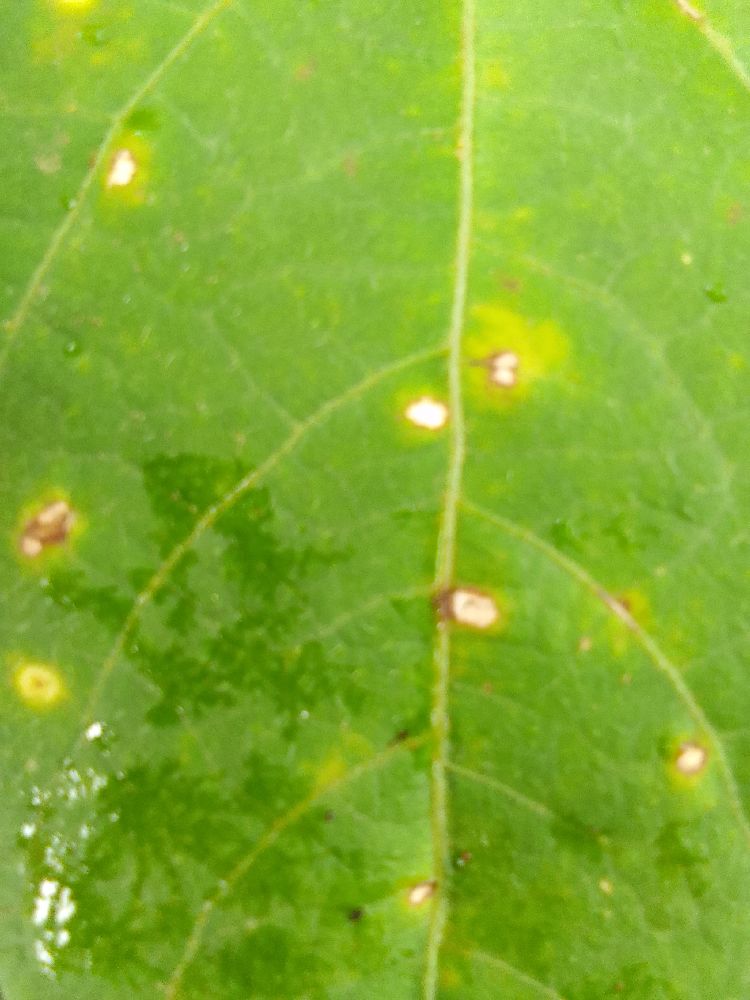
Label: rust